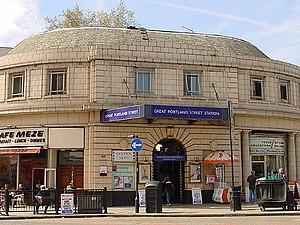
Great Portland Street est une station de correspondance du métro de Londres.
La Circle line est une ligne du métro de Londres. Inaugurée en 1884, elle est empruntée par environ 73 millions de passagers par an. Elle est représentée en jaune sur le plan du métro.